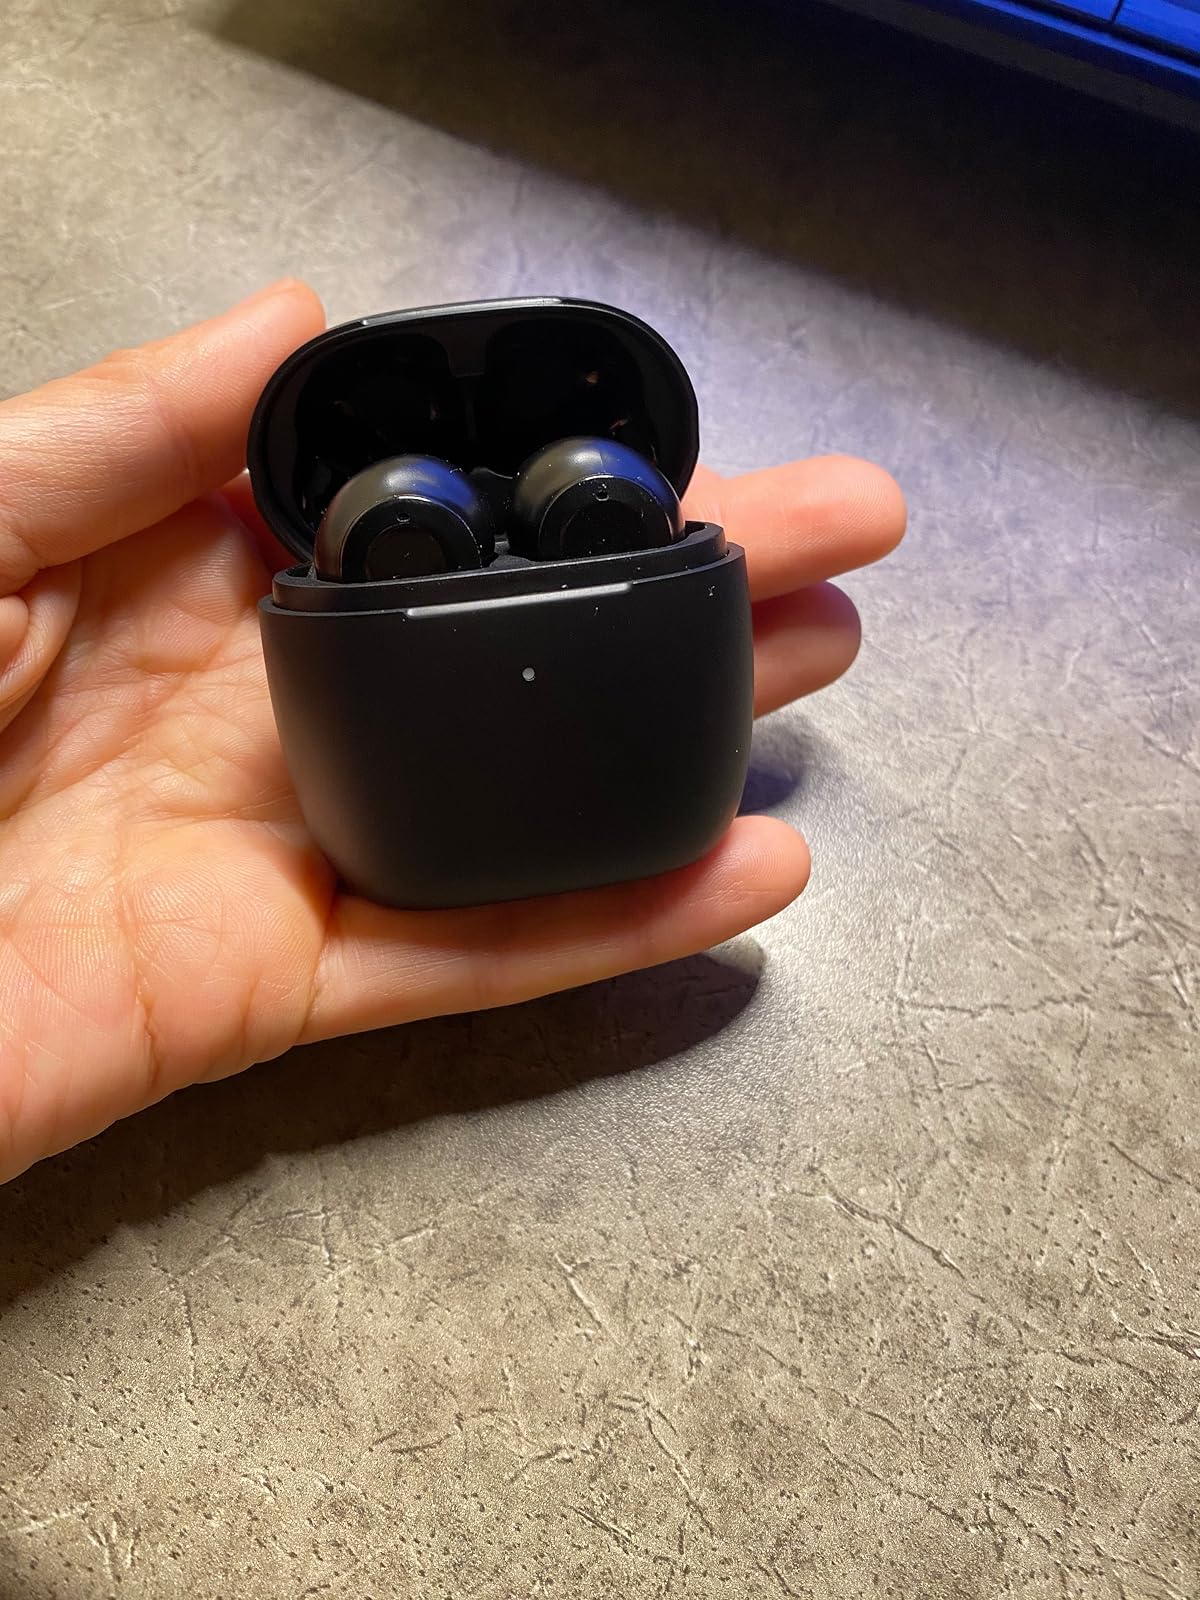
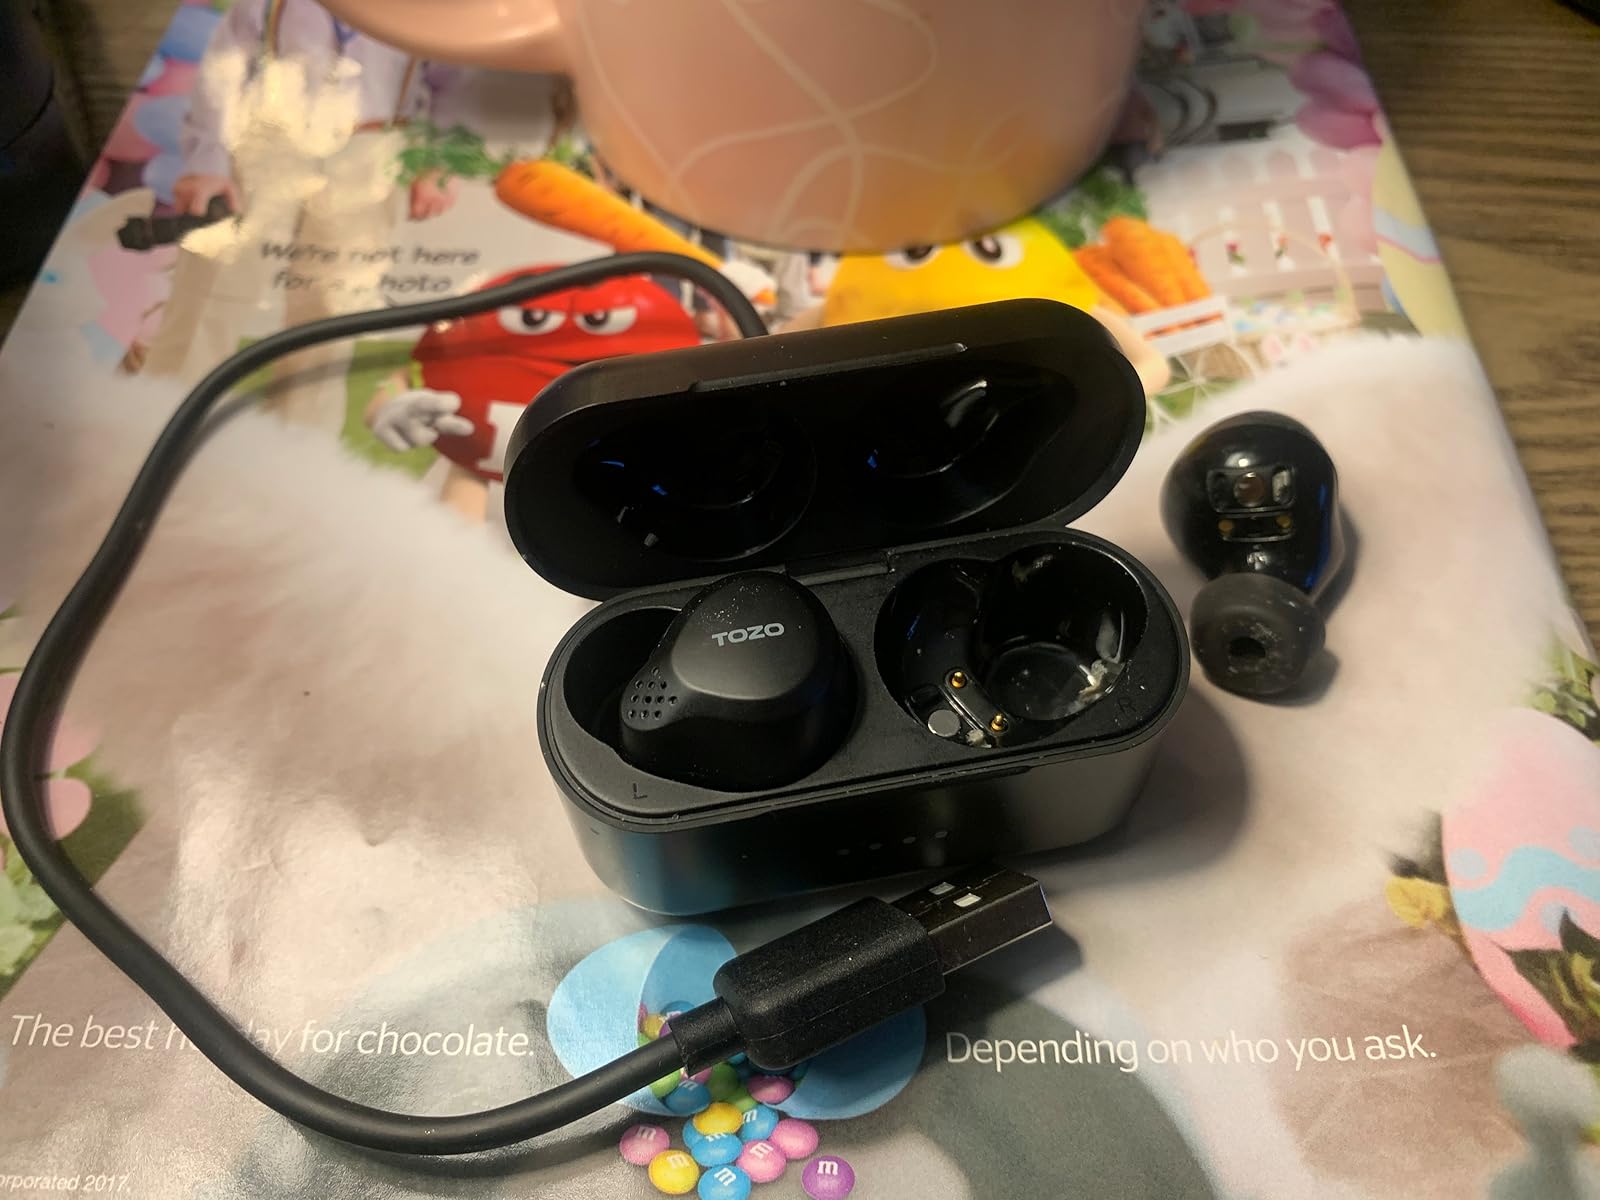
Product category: earbuds
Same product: no